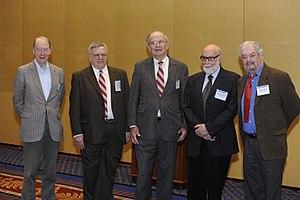
En physique des particules le mécanisme de Brout-Englert-Higgs-Hagen-Guralnik-Kibble, souvent abrégé mécanisme de Brout-Englert-Higgs, voire mécanisme de Higgs, introduit indépendamment par François Englert et Robert Brout, par Peter Higgs, et par Gerald Guralnik, Carl Richard Hagen et Thomas Kibble en 1964, décrit un processus par lequel une symétrie locale de la théorie peut être brisée spontanément, en introduisant un champ scalaire de valeur moyenne non nulle dans le vide.
Le boson de Higgs, aussi connu sous d'autres noms dont celui de boson BEH, est une particule élémentaire dont l'existence, postulée indépendamment en 1964 par François Englert et Robert Brout, par Peter Higgs et par Gerald Guralnik, Carl Richard Hagen et Thomas Kibble, permet d'expliquer la brisure de l'interaction unifiée électrofaible en deux interactions par l'intermédiaire du mécanisme de Brout-Englert-Higgs-Hagen-Guralnik-Kibble et d'expliquer ainsi pourquoi certaines particules ont une masse et d'autres n'en ont pas. Son existence a été confirmée de manière expérimentale en 2012 grâce à l'utilisation du LHC et a conduit à l'attribution du prix Nobel de physique à François Englert et Peter Higgs en 2013.
Le prix JJ Sakurai de théorie physique des particules ou J. J. Sakurai Prize for Theoretical Particle Physics, est présenté par la Société américaine de physique, lors de sa réunion annuelle, et honore les réalisations et recherches en physique des particules.
Robert Brout, né le 14 juin 1928 à New York et mort le 3 mai 2011 à Linkebeek, est un physicien belge d'origine juive américaine, à qui l'on doit d'importantes contributions en physique des particules ainsi qu'en cosmologie. Il a obtenu son doctorat à l'Université Columbia en 1953. Il a passé la plupart de sa carrière à l'Université libre de Bruxelles dont il était professeur émérite au moment de son décès.
Carl Richard Hagen est professeur de physique des particules à l'Université de Rochester. Il est surtout connu pour sa co-invention du Mécanisme de Englert-Brout-Higgs-Guralnik-Hagen-Kibble et du boson de Higgs avec Gerald Guralnik et Thomas Kibble. Dans le cadre des célébrations du 50ᵉ anniversaire de la revue Physical Review Letters, l'article concernant cette théorie a été reconnue comme l'un des documents jalonnant l'histoire du journal.